Harry Osborn (2002 film series character)

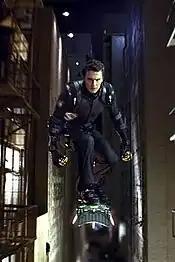
Harry in action as the "New Goblin" as seen in "Spider-Man 3".

Following a year, Harry brushes off Peter's attempts to talk to him and explain the truth of Norman's death. He eventually opts to use a refined version of his father's performance-enhancing formula, utilizing his father's equipment as well. After Peter leaves a date with Mary Jane, Harry ambushes him as the New Goblin, intent on exacting revenge for his father's death. During their confrontation, Peter tells Harry the truth about Norman's death, but Harry refuses to believe it. Battling in an alley, Peter entraps Harry and knocks him out, impairing part of his memory. Recovering in the hospital, Harry–vaguely suffering from amnesia–forgets everything about his vendetta and Spider-Man. He also re-embraces Peter and Mary Jane as his best friends, seemingly with his life finally at peace. Harry, having forgotten taking the Goblin Serum, is surprised by his enhanced physical capacities, such as his incredibly sharp reflexes. However, despite Harry's relief, Peter does not tell him about the true nature of Norman's demise.